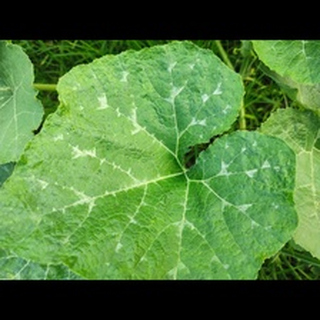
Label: pumpkin_bacterial_leaf_spot